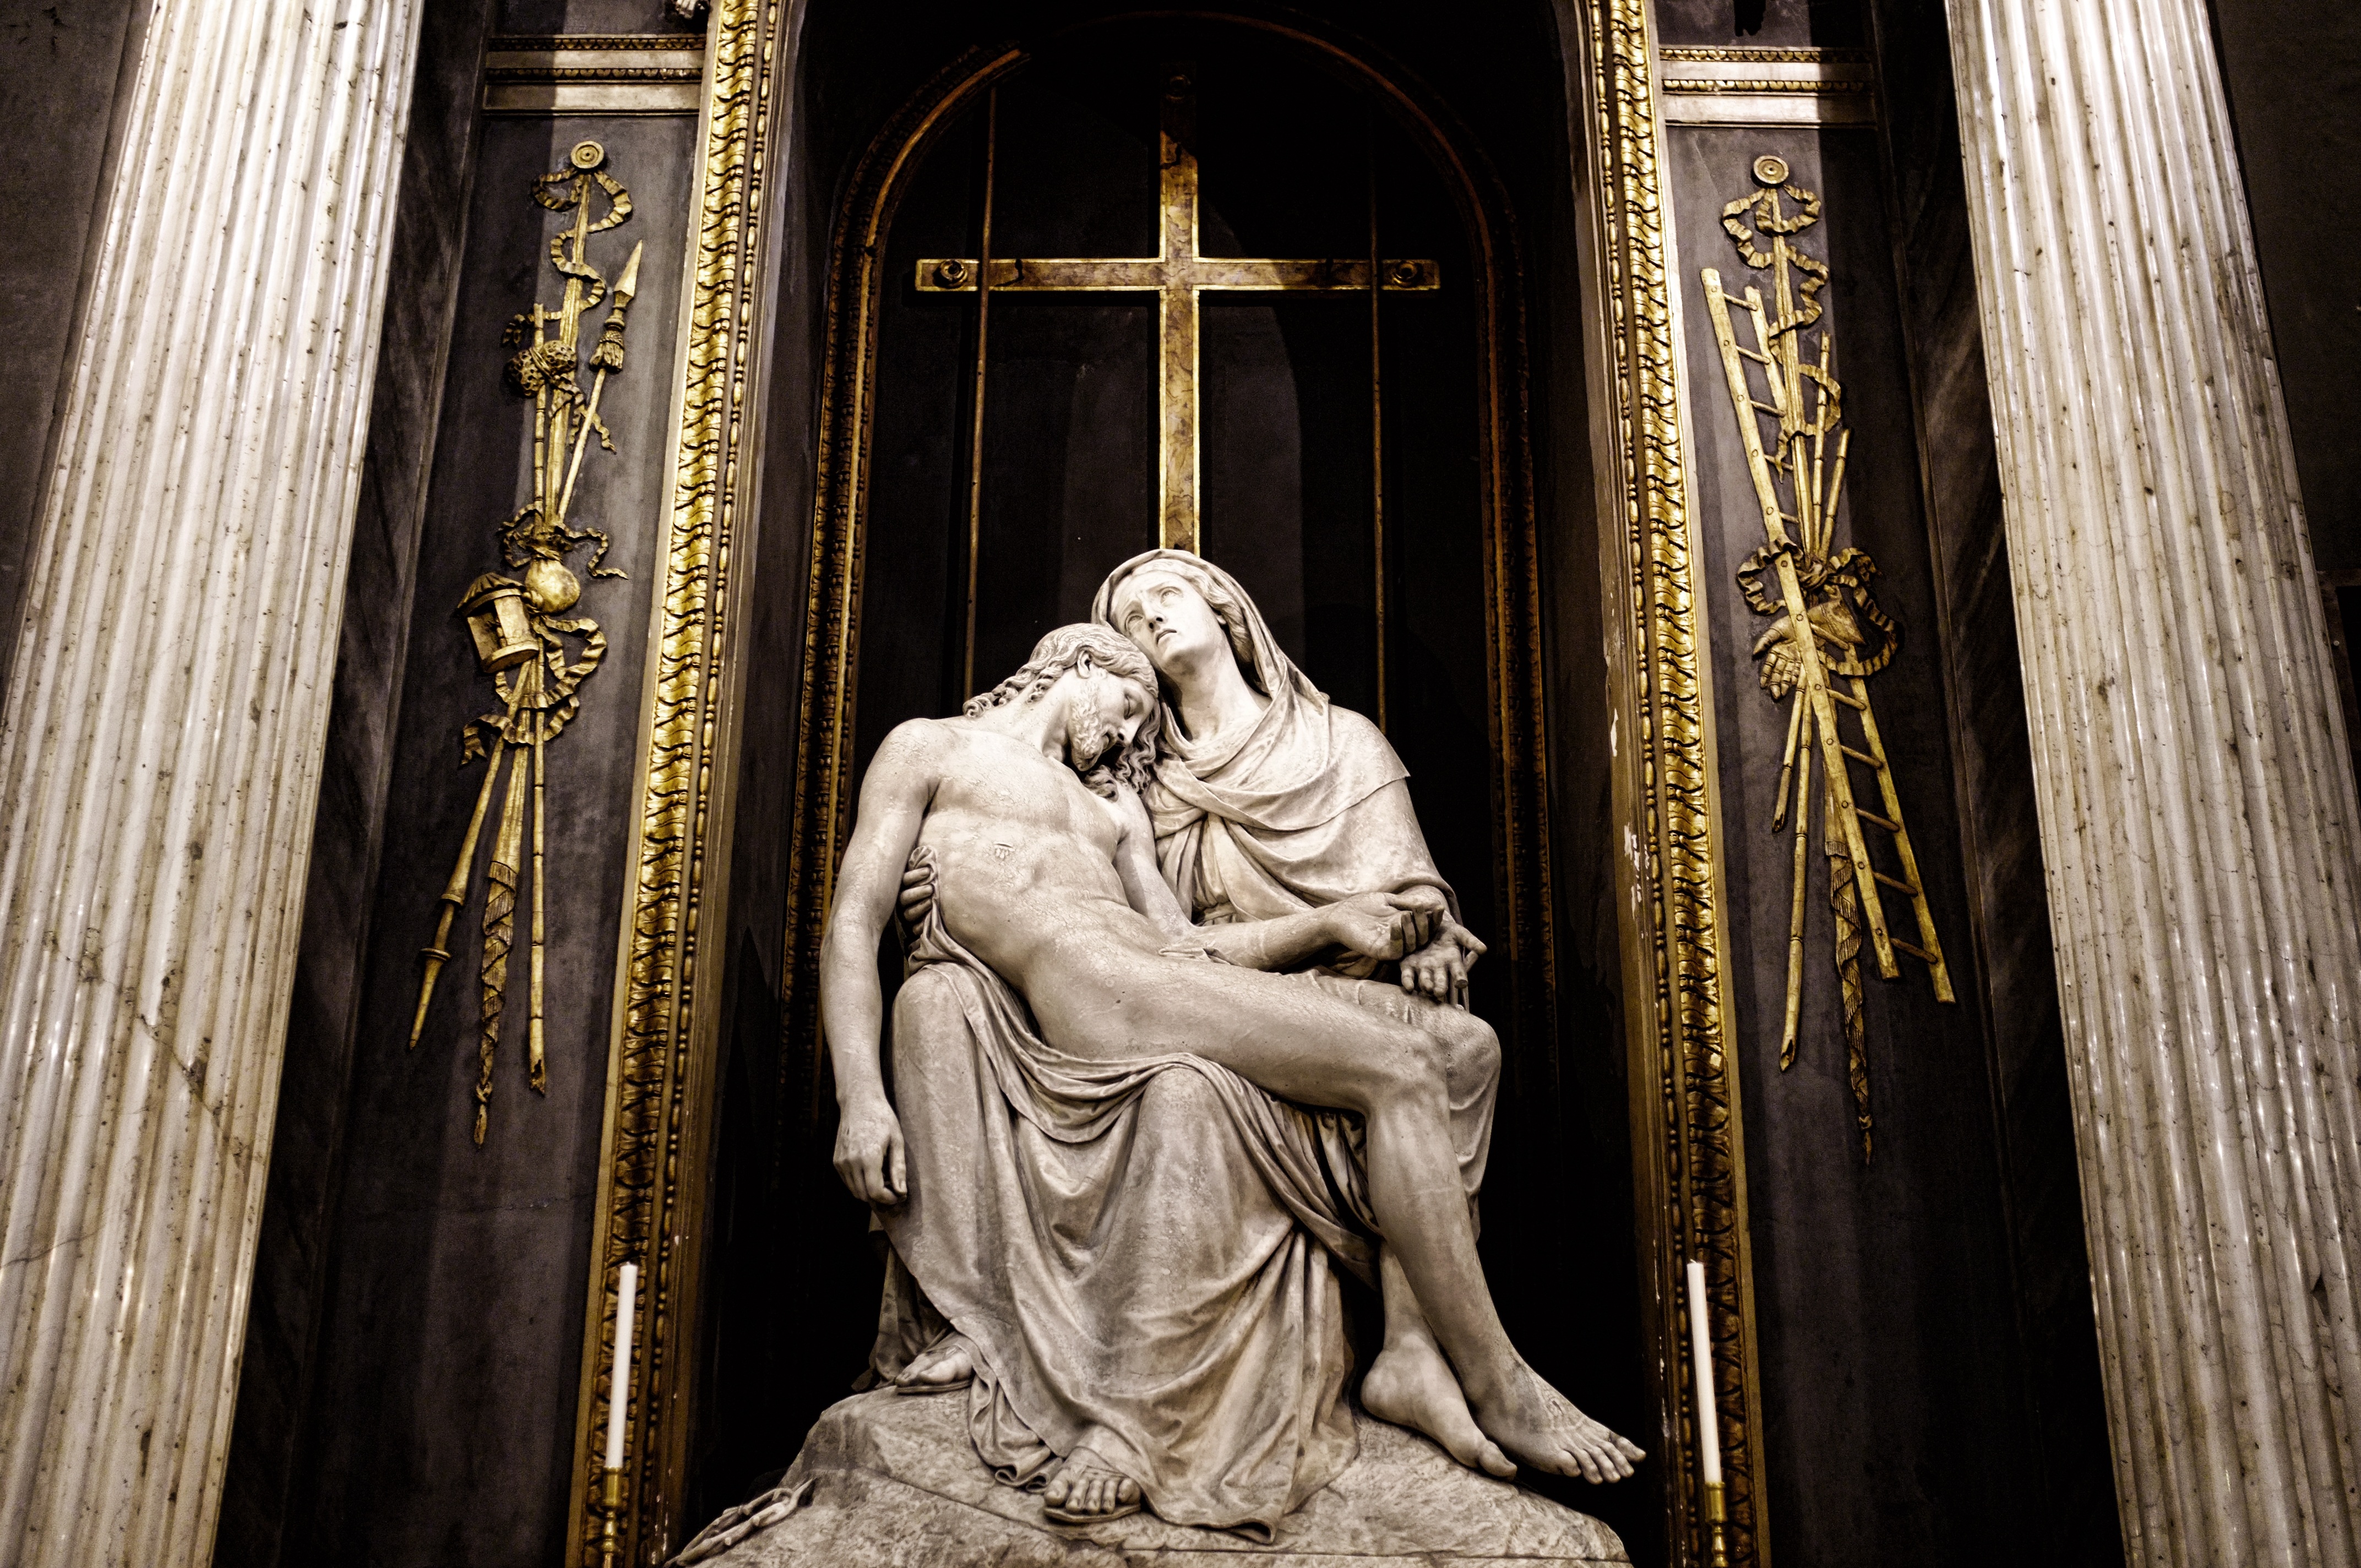
monument, statue, religion, italy, church, cathedral, place of worship, monarch, sculpture, art, temple, photograph, jesus, carving, milan, middle ages, mythology, ancient history, skul prura